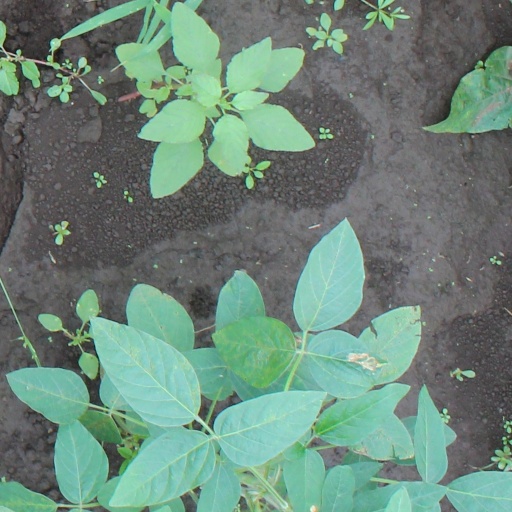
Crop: soybean